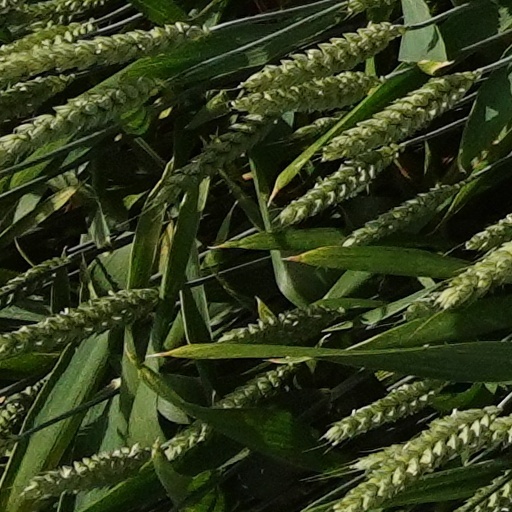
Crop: wheat